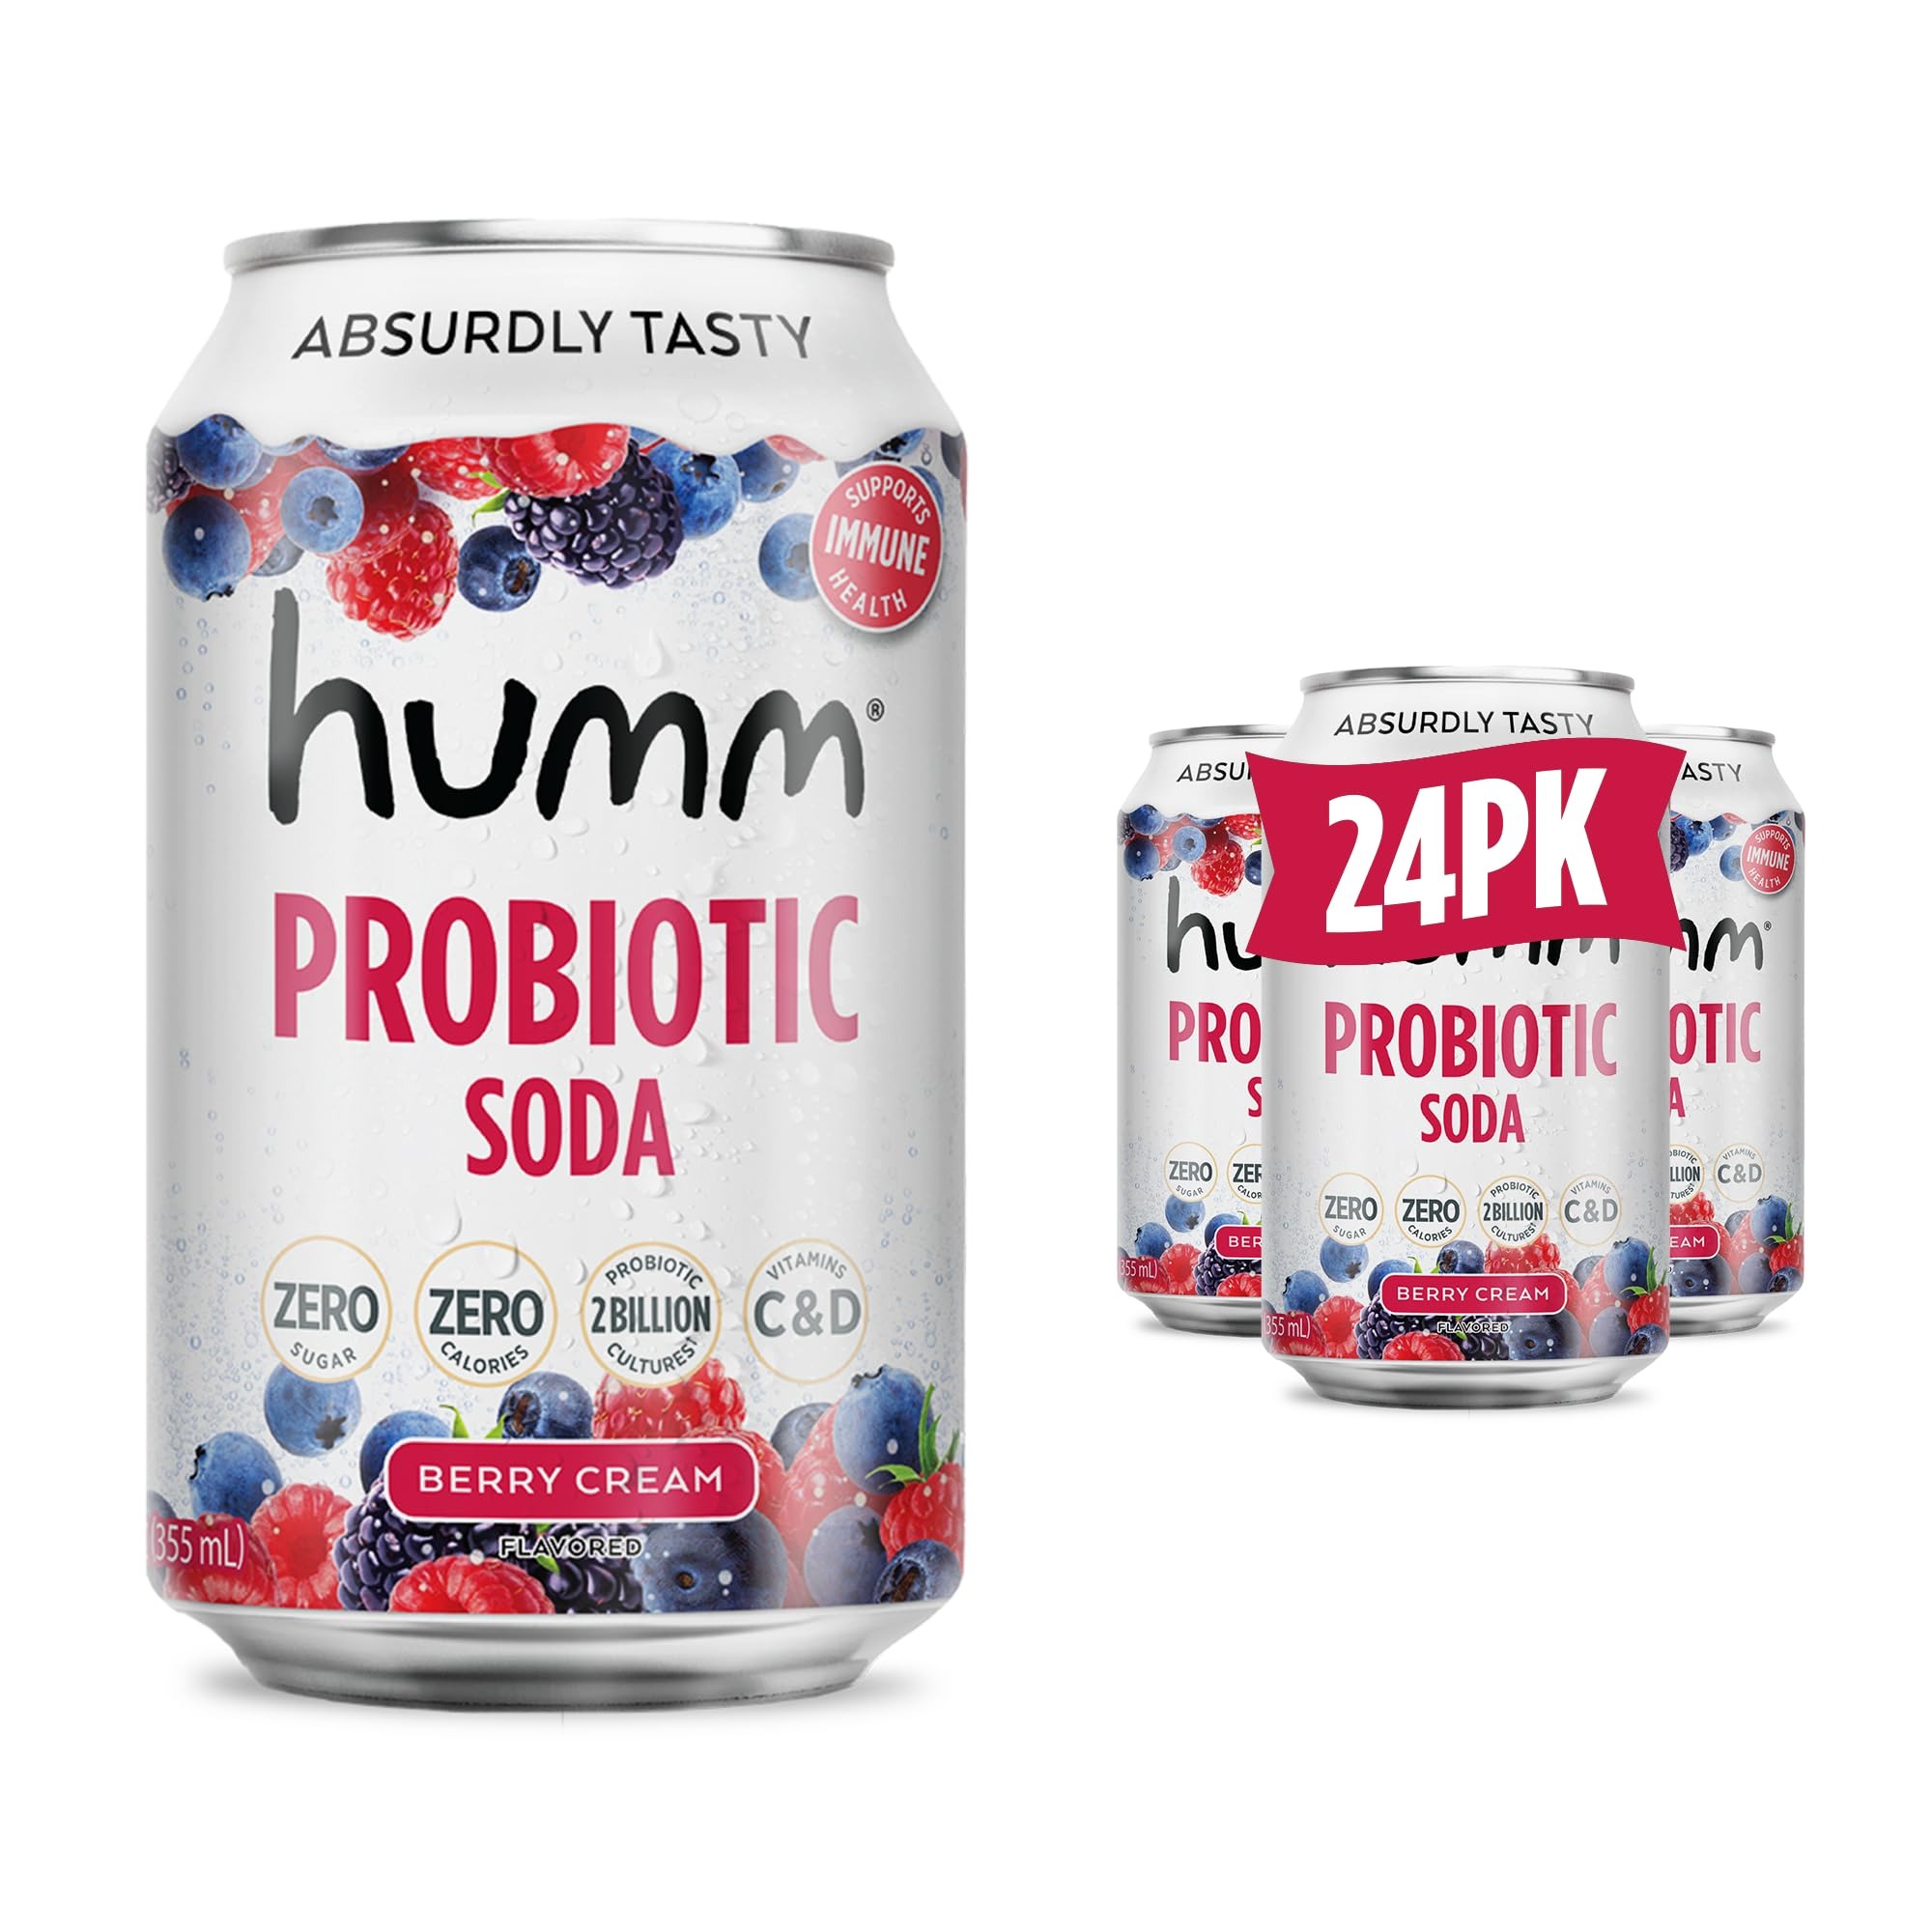
Item Name: Humm Sparkling Probiotic Berry Cream Soda, Zero Sugar, Zero Calorie, 2 Billion Probiotics, Vitamin C, D, and B12, 12 fl oz (24 Pack)
Bullet Point 1: 2 BILLION PROBIOTICS, GUARANTEED: So long, sugary sodas. There’s a new pop in town. This one’s got 2 billion probiotics in every can and a decadent taste you’re sure to love.
Bullet Point 2: WHY PROBIOTICS: The main job of probiotics (good bacteria) is to keep your gut microbiome balanced and healthy by fighting off bad bacteria that can lead to sickness. Probiotics help support your body’s fight against symptoms like bloating, gas, digestive and skin issues, and inflammation.
Bullet Point 3: THE ZERO HERO + VITAMINS: Did you think we'd stop at 2 billion probiotics? Our probiotic soda also contains vitamin B12, vitamin C, and vitamin D to boost energy and support overall wellness. Zero sugar, zero calories, zero artificial sweeteners or flavors, zero guilt.
Bullet Point 4: DIET FRIENDLY - Our probiotic sodas are plant-based, keto friendly, and gluten-free! Stay on track with whatever your goals are while induling in this absurdly tasty, probiotic packed, sugar-free soda!
Bullet Point 5: SHELF STABLE: With no refrigeration needed, you can bring our probiotic sodas with you wherever you go!
Product Description: <p>Delightfully Bubbly. Absurdly Tasty. Better for You.</p> <p>Choose a better beverage with Humm Berry Cream Soda. Our zero sugar soda is the perfect decadent way to enjoy the experience of your favorite pop without any of the refined sugar or artificial ingredients. Each serving of our probiotic soda is bursting with berry n cream flavor with all natural ingredients you can feel good about PLUS : Zero Sugar, Zero Calories, &amp; Zero Artificial Ingredients.</p> <p>Wondering why you should choose Humm sugar free soda? We can give you 2 billion good reasons.</p> <p>Not all prebiotic soda is created equal. We're proud to offer organic sugar free drinks that are vegan, non-gmo, and contain 2 billion gut boosting probiotic cultures in each serving.</p> <p>Refreshing. Energizing. And Completely Sugar Free!</p> <p>Skip the sugary sodas and delight your taste buds with a zero calorie soda that's not just delicious but ultra healthy, too. Our zero sugar drinks are keto friendly and sweetened naturally with plant based, sugar free sweeteners. Even better, each of our healthy drinks contains vitamin C, vitamin D, and 1,500% of the daily value of vitamin B12 to boost energy and promote overall wellness.</p> <p>The perfect probiotic drink for parties &amp; beach days!</p> <p>Humm sugarfree drinks come conveniently packaged in single size servings and don't require refrigeration. They're the perfect probiotic drinks for adults and kids alike to keep on hand in place of soda or alcoholic beverages. Grab a pack of our natural soda today and enjoy this delicious keto soda drinks for backyard barbecues, beach days, 4th of July, birthday parties, and more!</p> <p>*Best Served Chilled</p> dry January drinks mocktails
Value: 288.0
Unit: Fl Oz

Price: 32.99